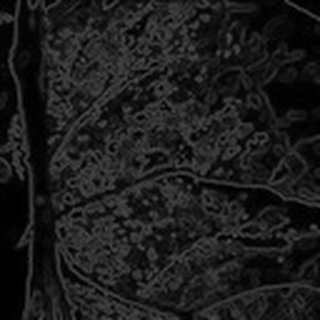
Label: cotton_aphids